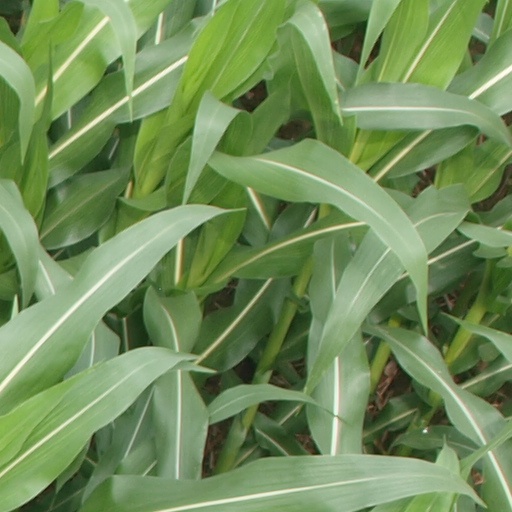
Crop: maize; corn